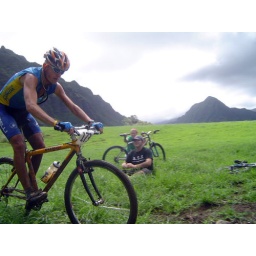
Just about to finish another lap as Chris and Brittany hang out(Most likely sitting in cow shit.)